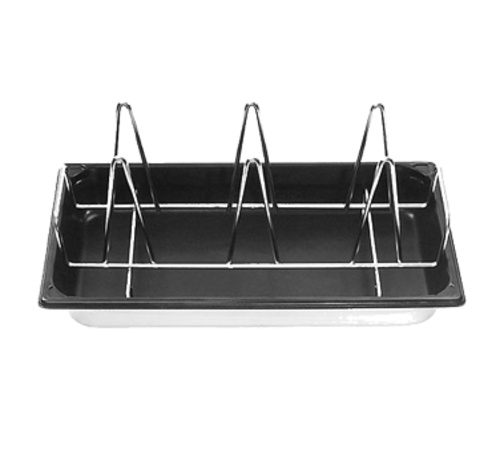
Alt-14475: Combi Oven, Parts & Accessories
Alt-14475: Combi Oven, Parts & Accessories Description Chicken Grease Tray, with drain, 2-3/4" deep (not needed for Auto Grease Collection) Product Details Type : grease tray
Brand: Alto-Shaam
Category: Home & Garden > Kitchen & Dining > Kitchen Appliance Accessories > Microwave Oven Accessories > Baking Trays